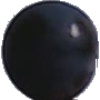
Label: Grape Blue 1